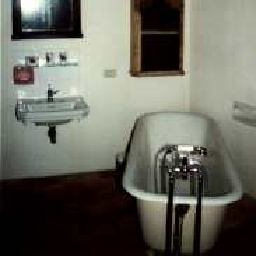
Room type: bathroom